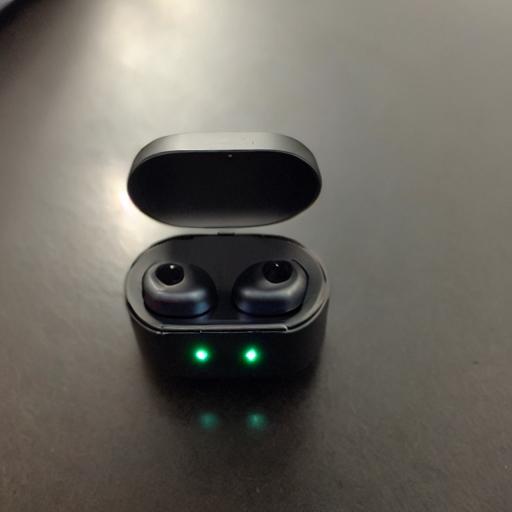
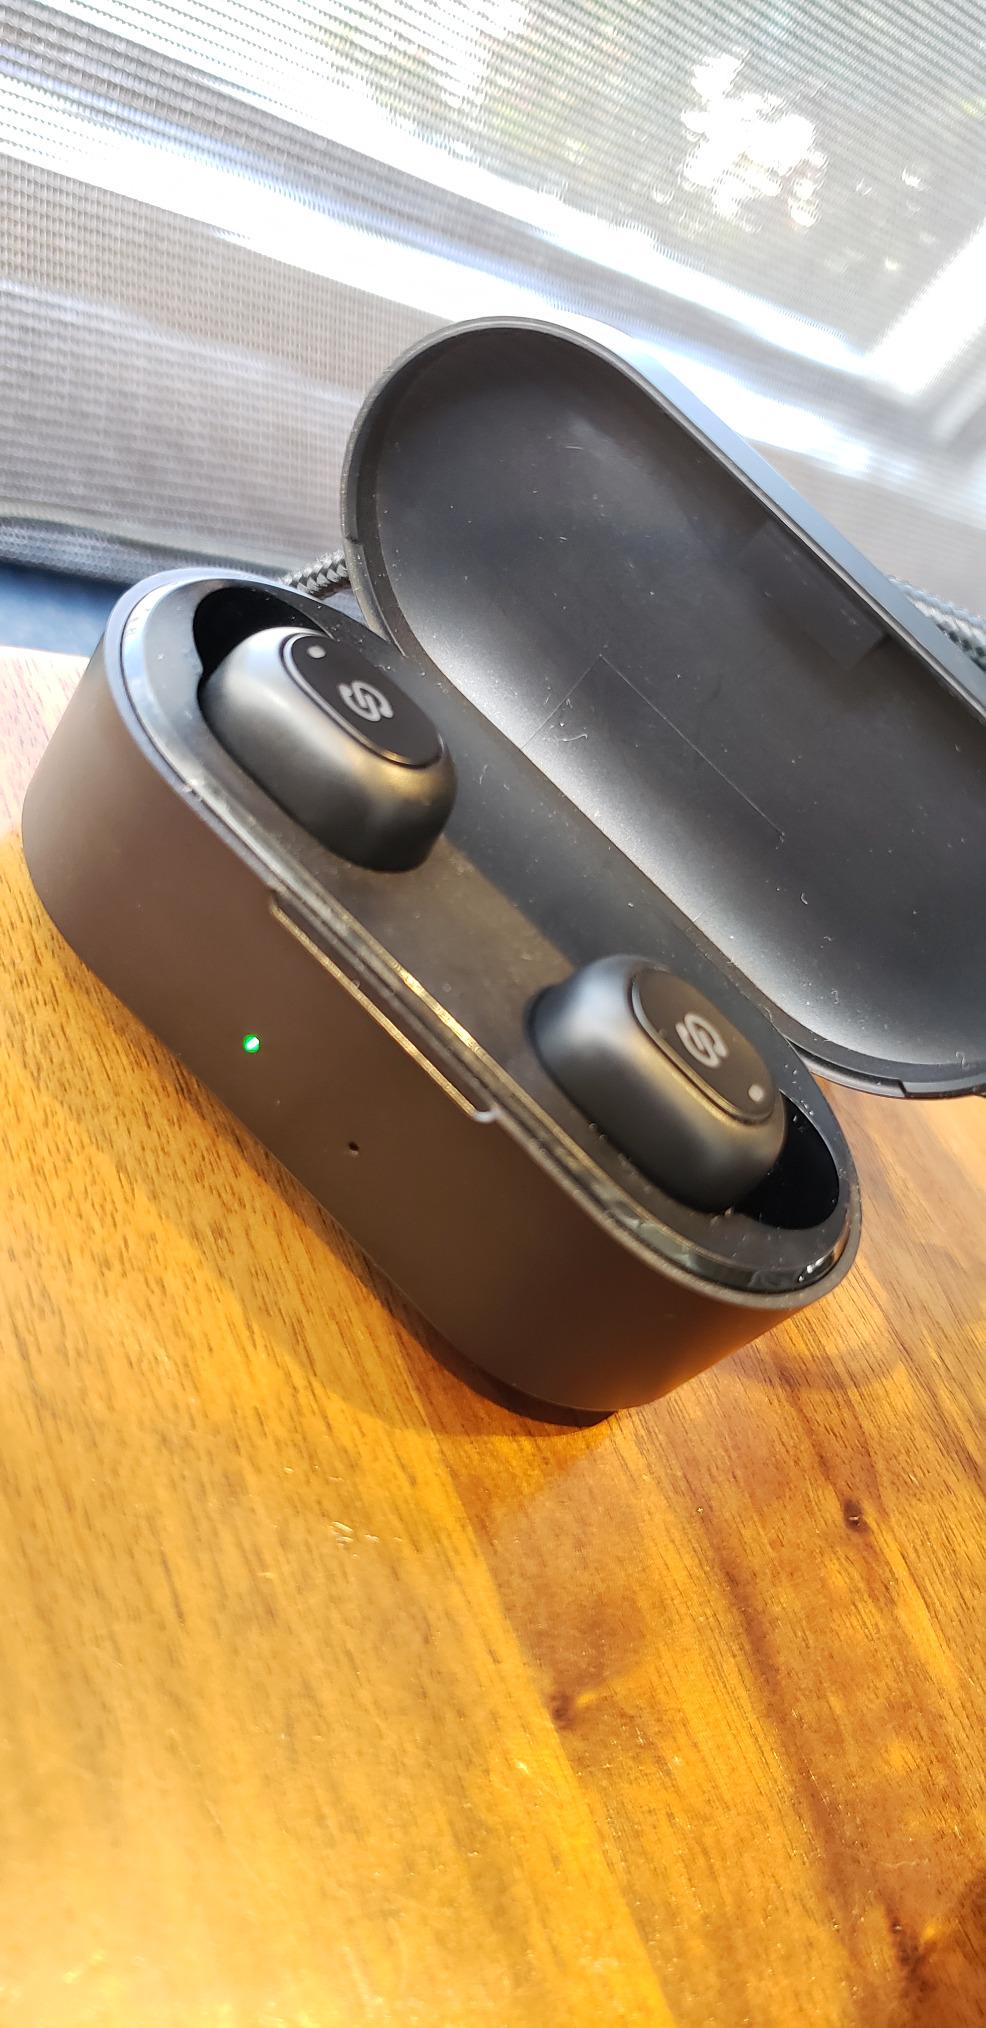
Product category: earbuds
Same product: no